Juan Velázquez Tlacotzin

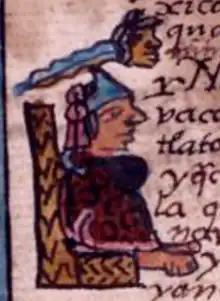
Tlacotzin in the Aubin Codex

Juan Velázquez Tlacotzin was an Aztec leader in Tenochtitlan, during the final decades of the Aztec Empire. He then was the first post-Spanish conquest indigenous ruler of Tenochtitlan from 1525 to 1526.